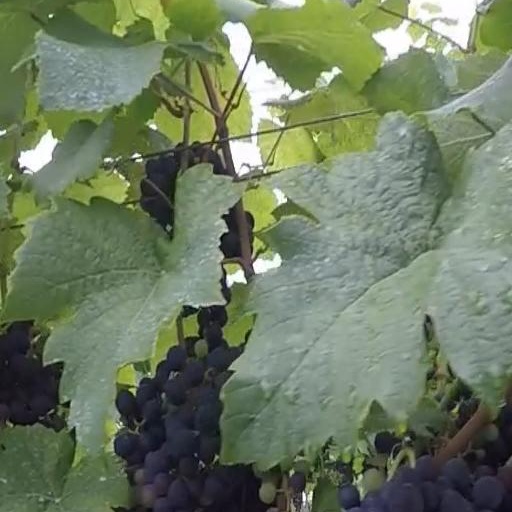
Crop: grape